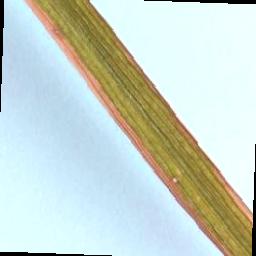
Label: Rice___Leaf_Blast